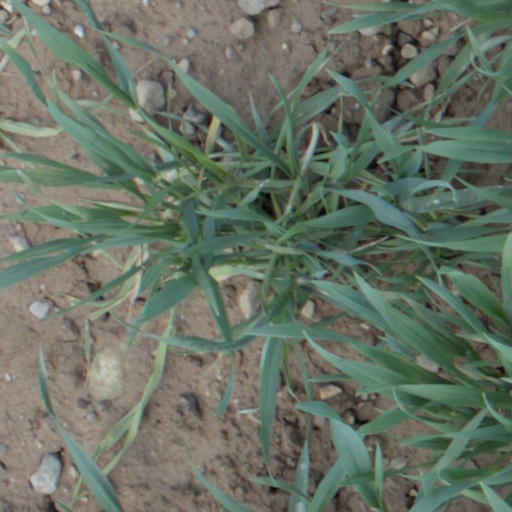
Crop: wheat